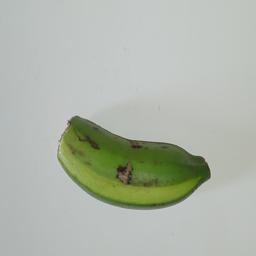
Ripeness: Green